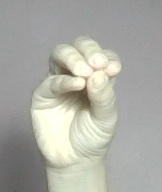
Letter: ha